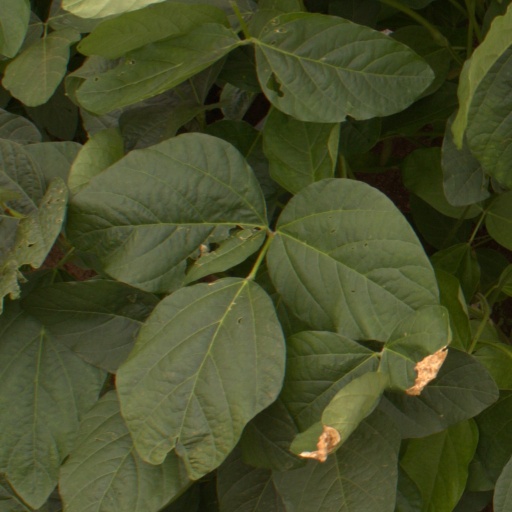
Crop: soybean